Cherry Grove, New York

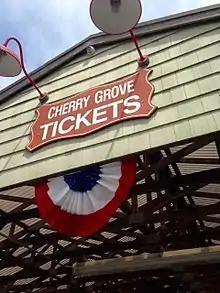
Entrance to board the ferry to Cherry Grove, Fire Island

The Community House, located near the intersection of Holly and Bayview Walks, provides a wide variety of public services to the Grove. Generally speaking, gay couples and activities are the norm. In 2013, the Cherry Grove Community House and Theatre was named to the National Register of Historic Places for "the enormous role it played in shaping what gradually evolved into America's First Gay and Lesbian Town."